Worshipful Company of Paviors

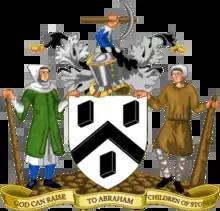
Coat of Arms of the Worshipful Company of Paviors, granted in 1929

The Worshipful Company of Paviors is one of the livery companies of the City of London. The Paviors can trace their history back to medieval times; they were responsible for the paving and maintenance of London's streets. It received a Royal Charter from Queen Elizabeth II in 2004. The company is no longer a trade association for or a regulator of London's road constructors. Today, it focuses on the promotion of excellence in all areas of construction.